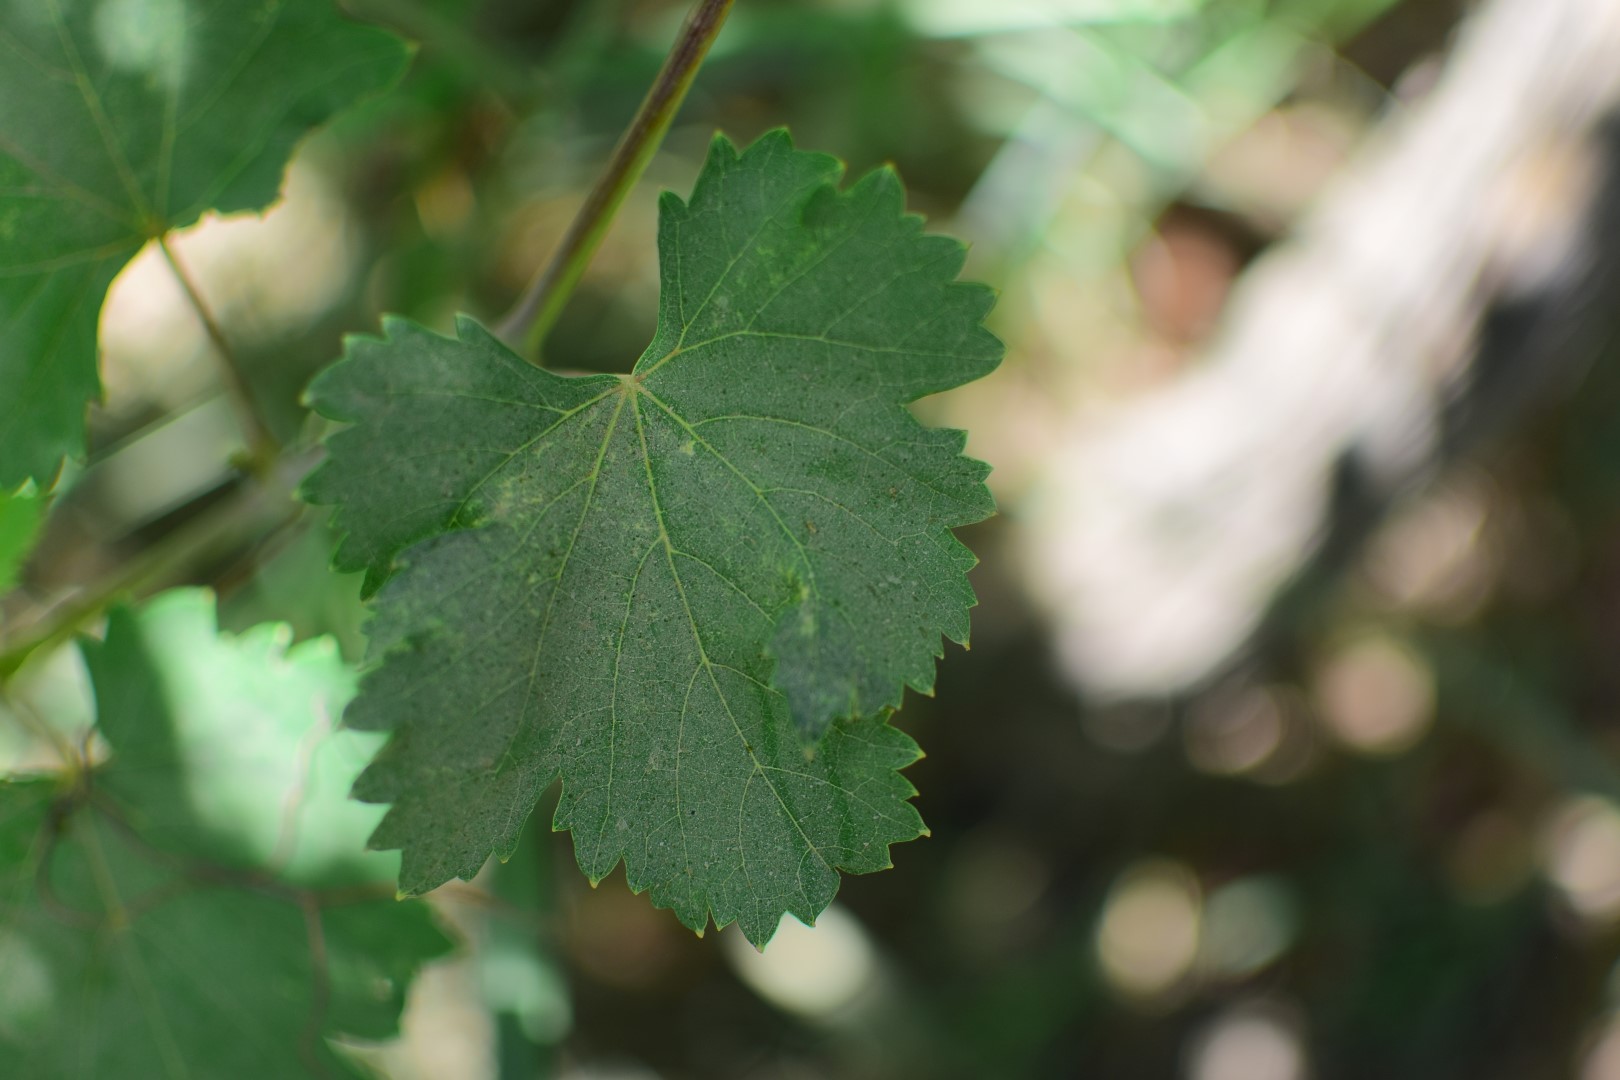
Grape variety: Frinsi